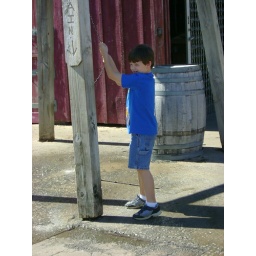
Clowning around at the water tower